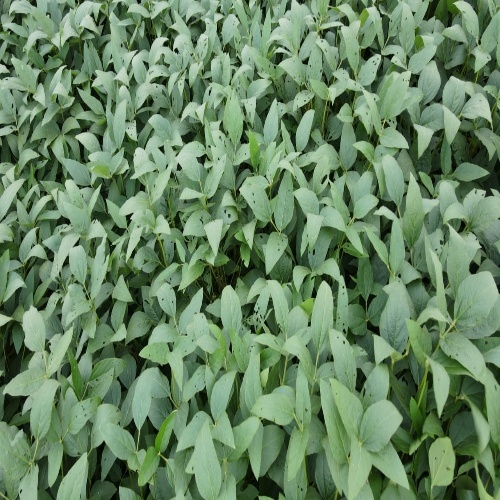
Label: Diabrotica_speciosa